Floxing

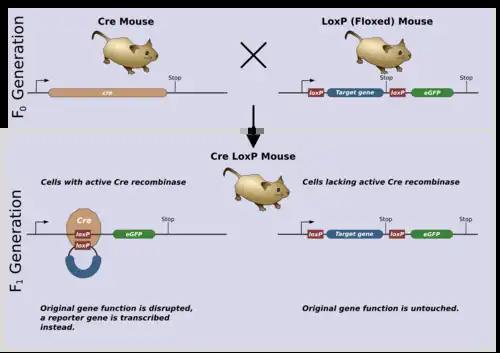
A model experiment in genetics using the Cre-lox system: the premature stop sequence present in floxed mice is removed only from cells that express Cre recombinase when the mice are bred together.

Deletion events are useful for performing gene editing experiments through precisely removing segments of or even whole genes. Deletion requires floxing of the segment of interest with loxP sites which face the same direction. The Cre recombinase will detect the unidirectional loxP sites and excise the floxed segment of DNA. The successfully edited clones can be selected using a selection marker which can be removed using the same Cre-LoxP system. The same mechanism can be used to create conditional alleles by introducing an FRT/Flp site which accomplishes the same mechanism but with a different enzyme.